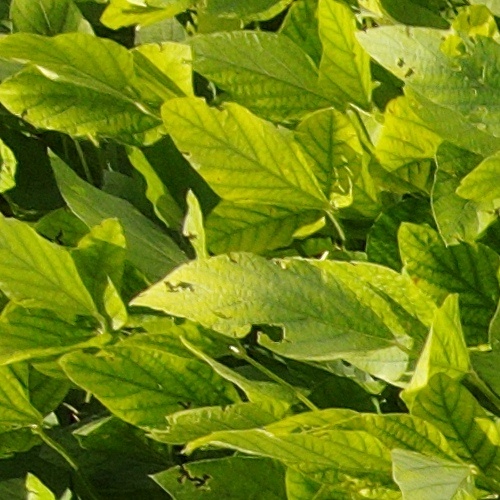
Label: Caterpillar